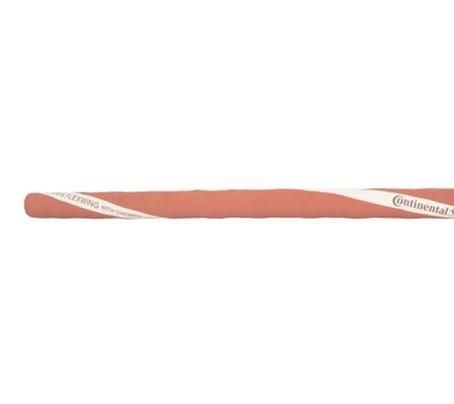
Continental 6 in. ID Brown Flexwing‚® Chemrin‚® (CPE) Tube (20014953) SKU: 20014953
Introducing the Continental 6 in. ID Brown Flexwing‚® Chemrin‚® (CPE) Tube (20014953) SKU: 20014953 , an exceptional solution designed for various industrial applications. Crafted from durable Chemrin® material, this high-quality tube offers unmatched resistance against harsh chemicals, oils, and extreme temperatures. With a generous 6-inch inner diameter, it is perfectly suited for handling a wide range of fluids, ensuring versatility and reliability in your operations. Key Features Durable Construction: Built with Chemrin® (CPE), recognized for superior chemical resistance. Flexible Design: The Flexwing design allows for easy manipulation while maintaining structural integrity. Temperature Resilience: Ideal for both high and low-temperature applications. Large Inner Diameter: At 6 inches, it efficiently accommodates various fluids. Benefits Choosing the Continental 6 in. ID Brown Flexwing‚® Chemrin‚® (CPE) Tube (20014953) means investing in performance and longevity. It's perfect for industries such as agriculture, manufacturing, and construction, enhancing productivity by reducing downtime and maintenance costs. Its lightweight yet robust design allows for easy handling and installation, making it a preferred choice for professionals. Use Cases This versatile tube is ideal for applications including: Fluid transfer in chemical processing plants. Conveying materials in construction sites. Draining solutions in agricultural settings. Upgrade your operations with the Continental 6 in. ID Brown Flexwing‚® Chemrin‚® (CPE) Tube (20014953) SKU: 20014953 . Experience the perfect blend of flexibility, durability, and chemical resistance that ensures your business remains at the forefront of efficiency and safety.
Brand: Industrial Supply
Category: Hardware > Hardware Accessories > Tool Storage & Organization > Garden Hose Storage > Hose Pots